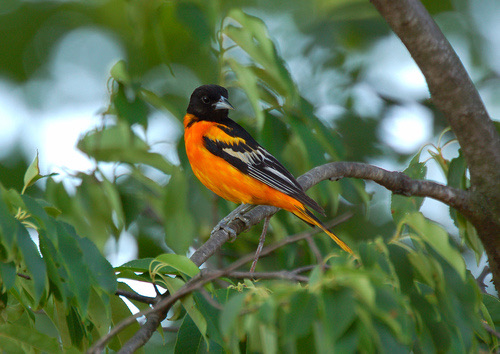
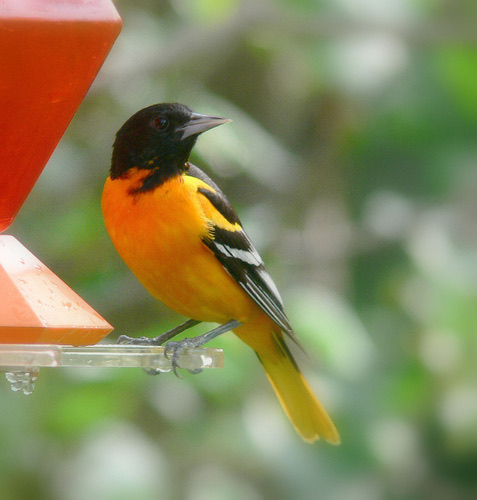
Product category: misc
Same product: yes